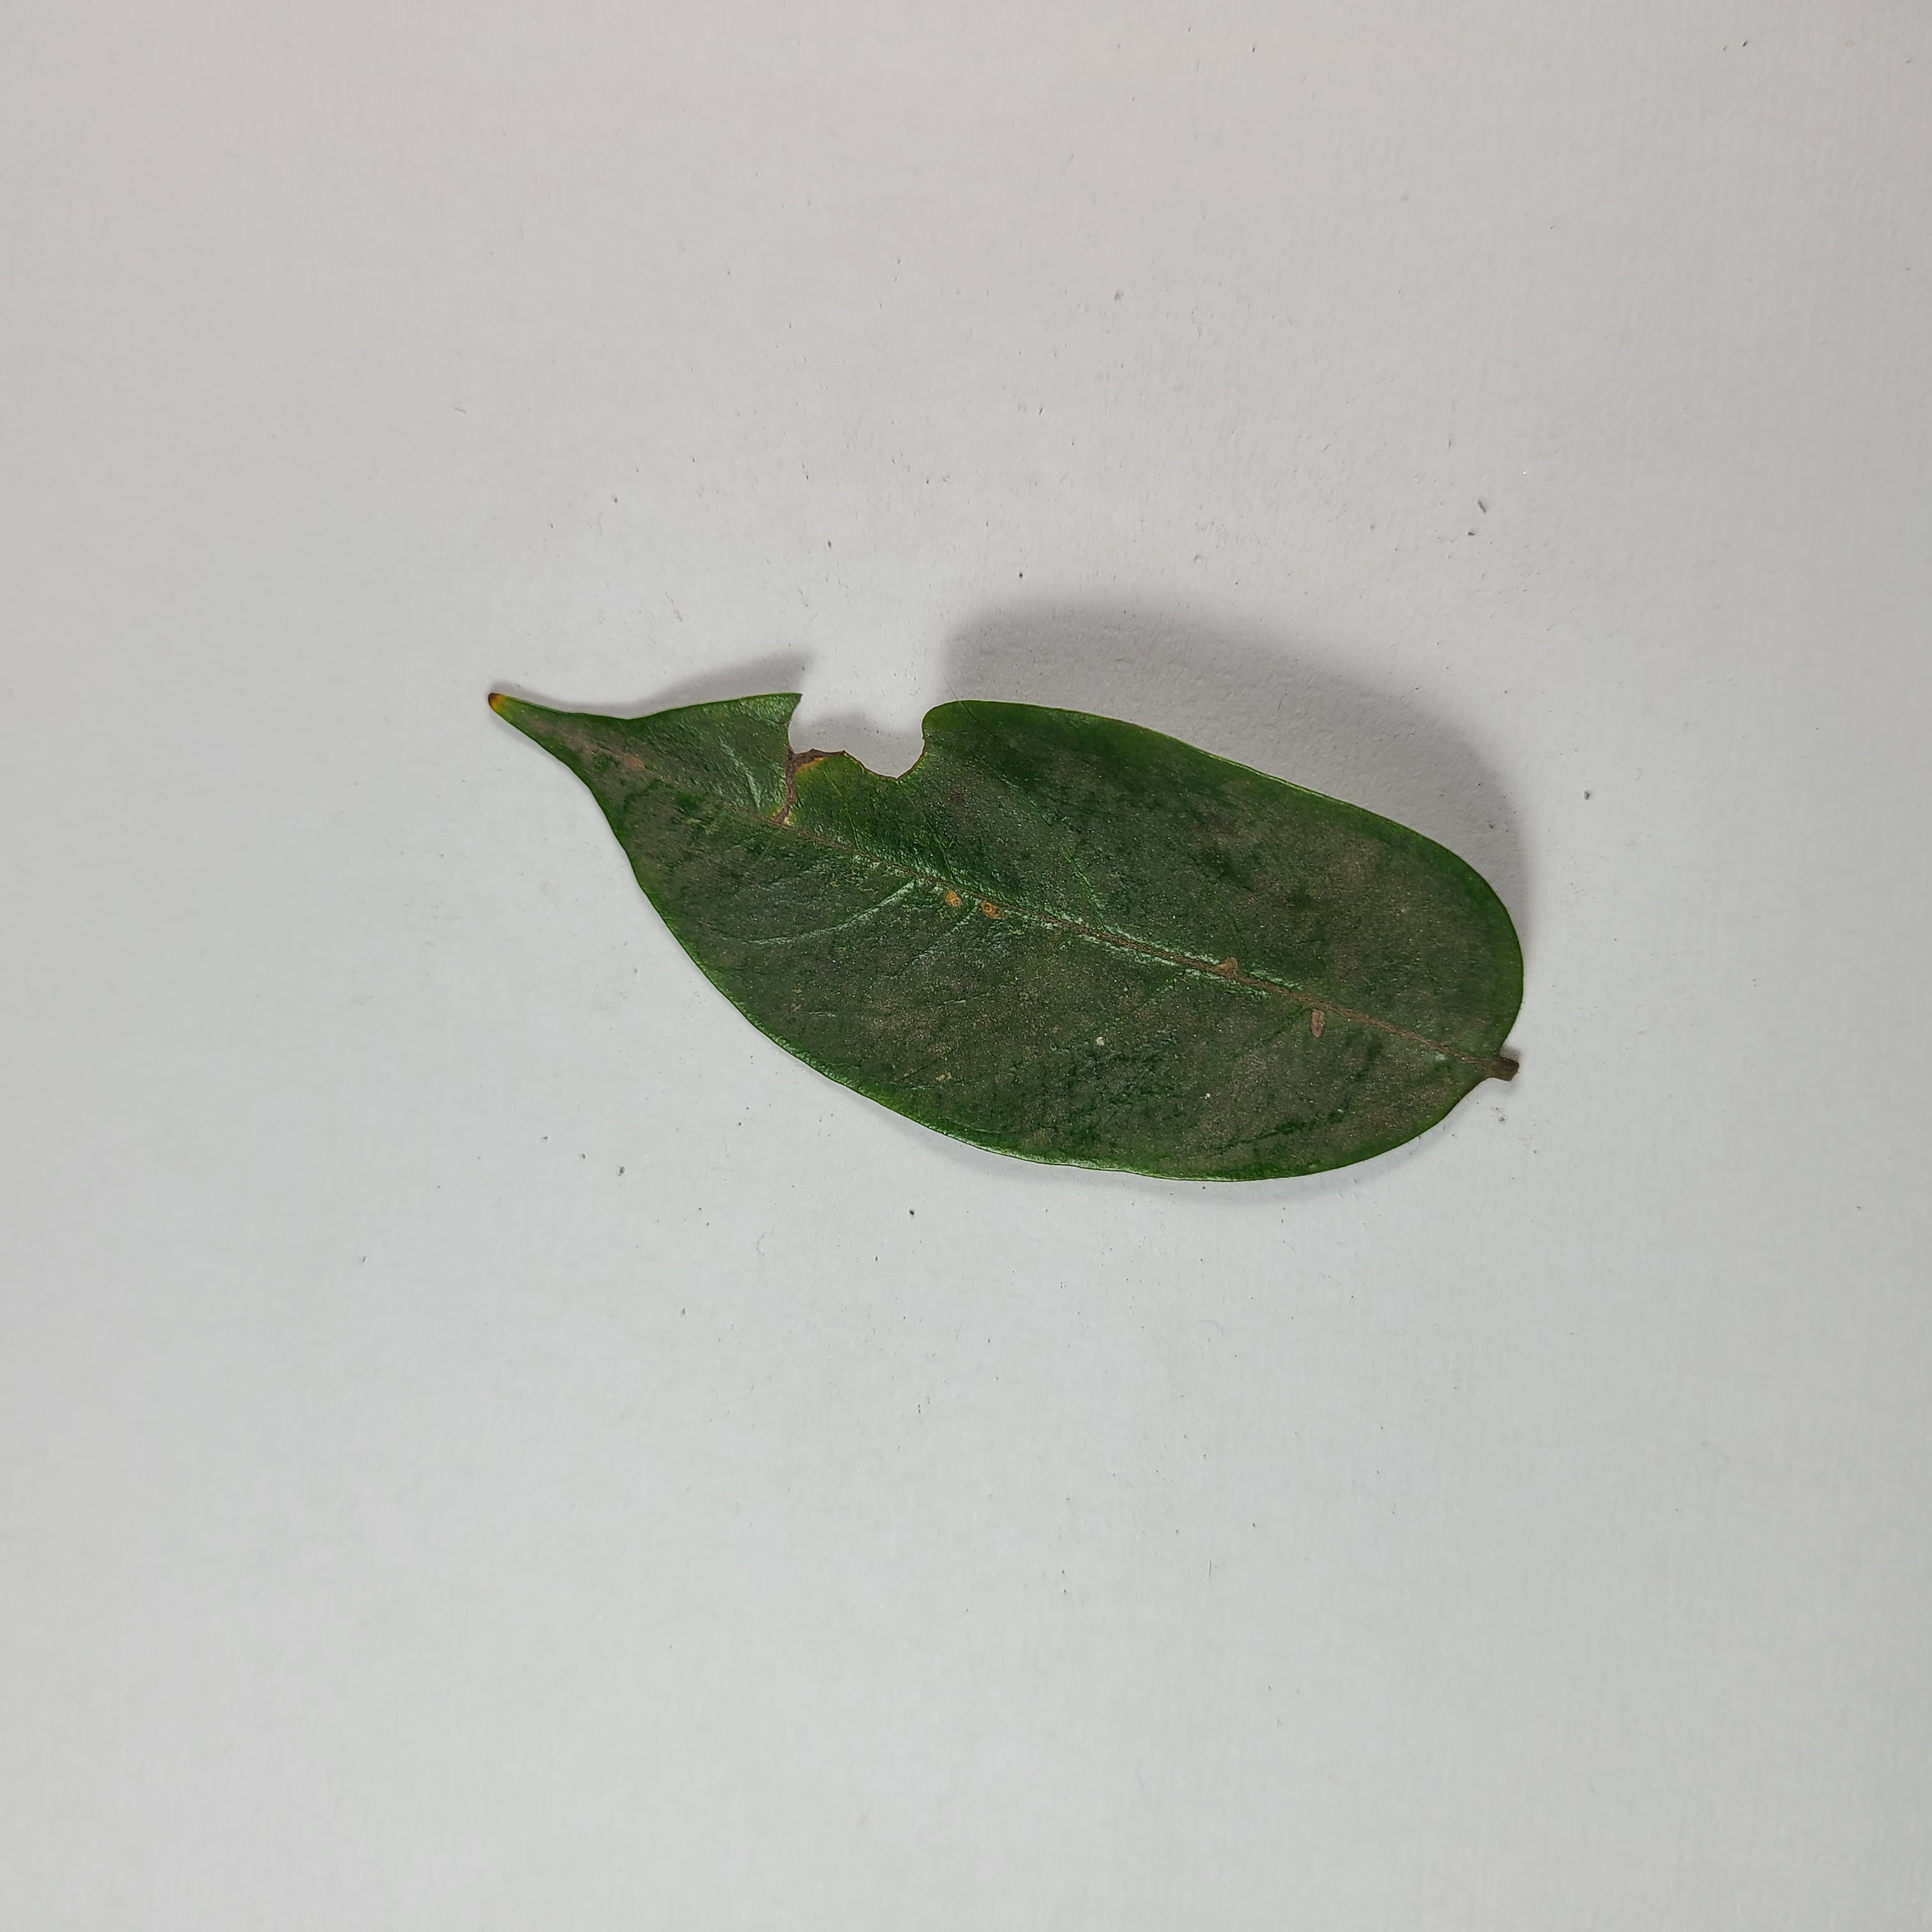
Label: Insect Hole leaves